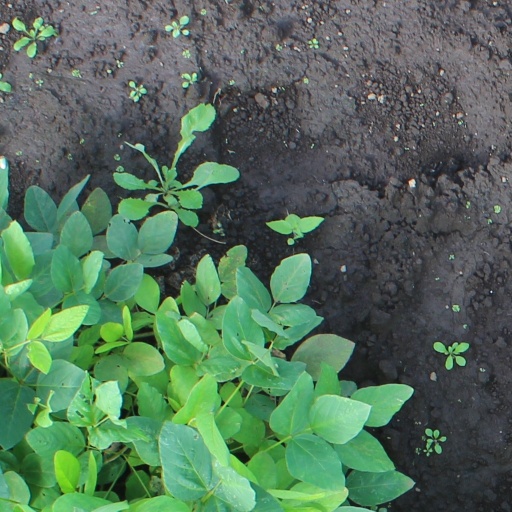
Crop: soybean